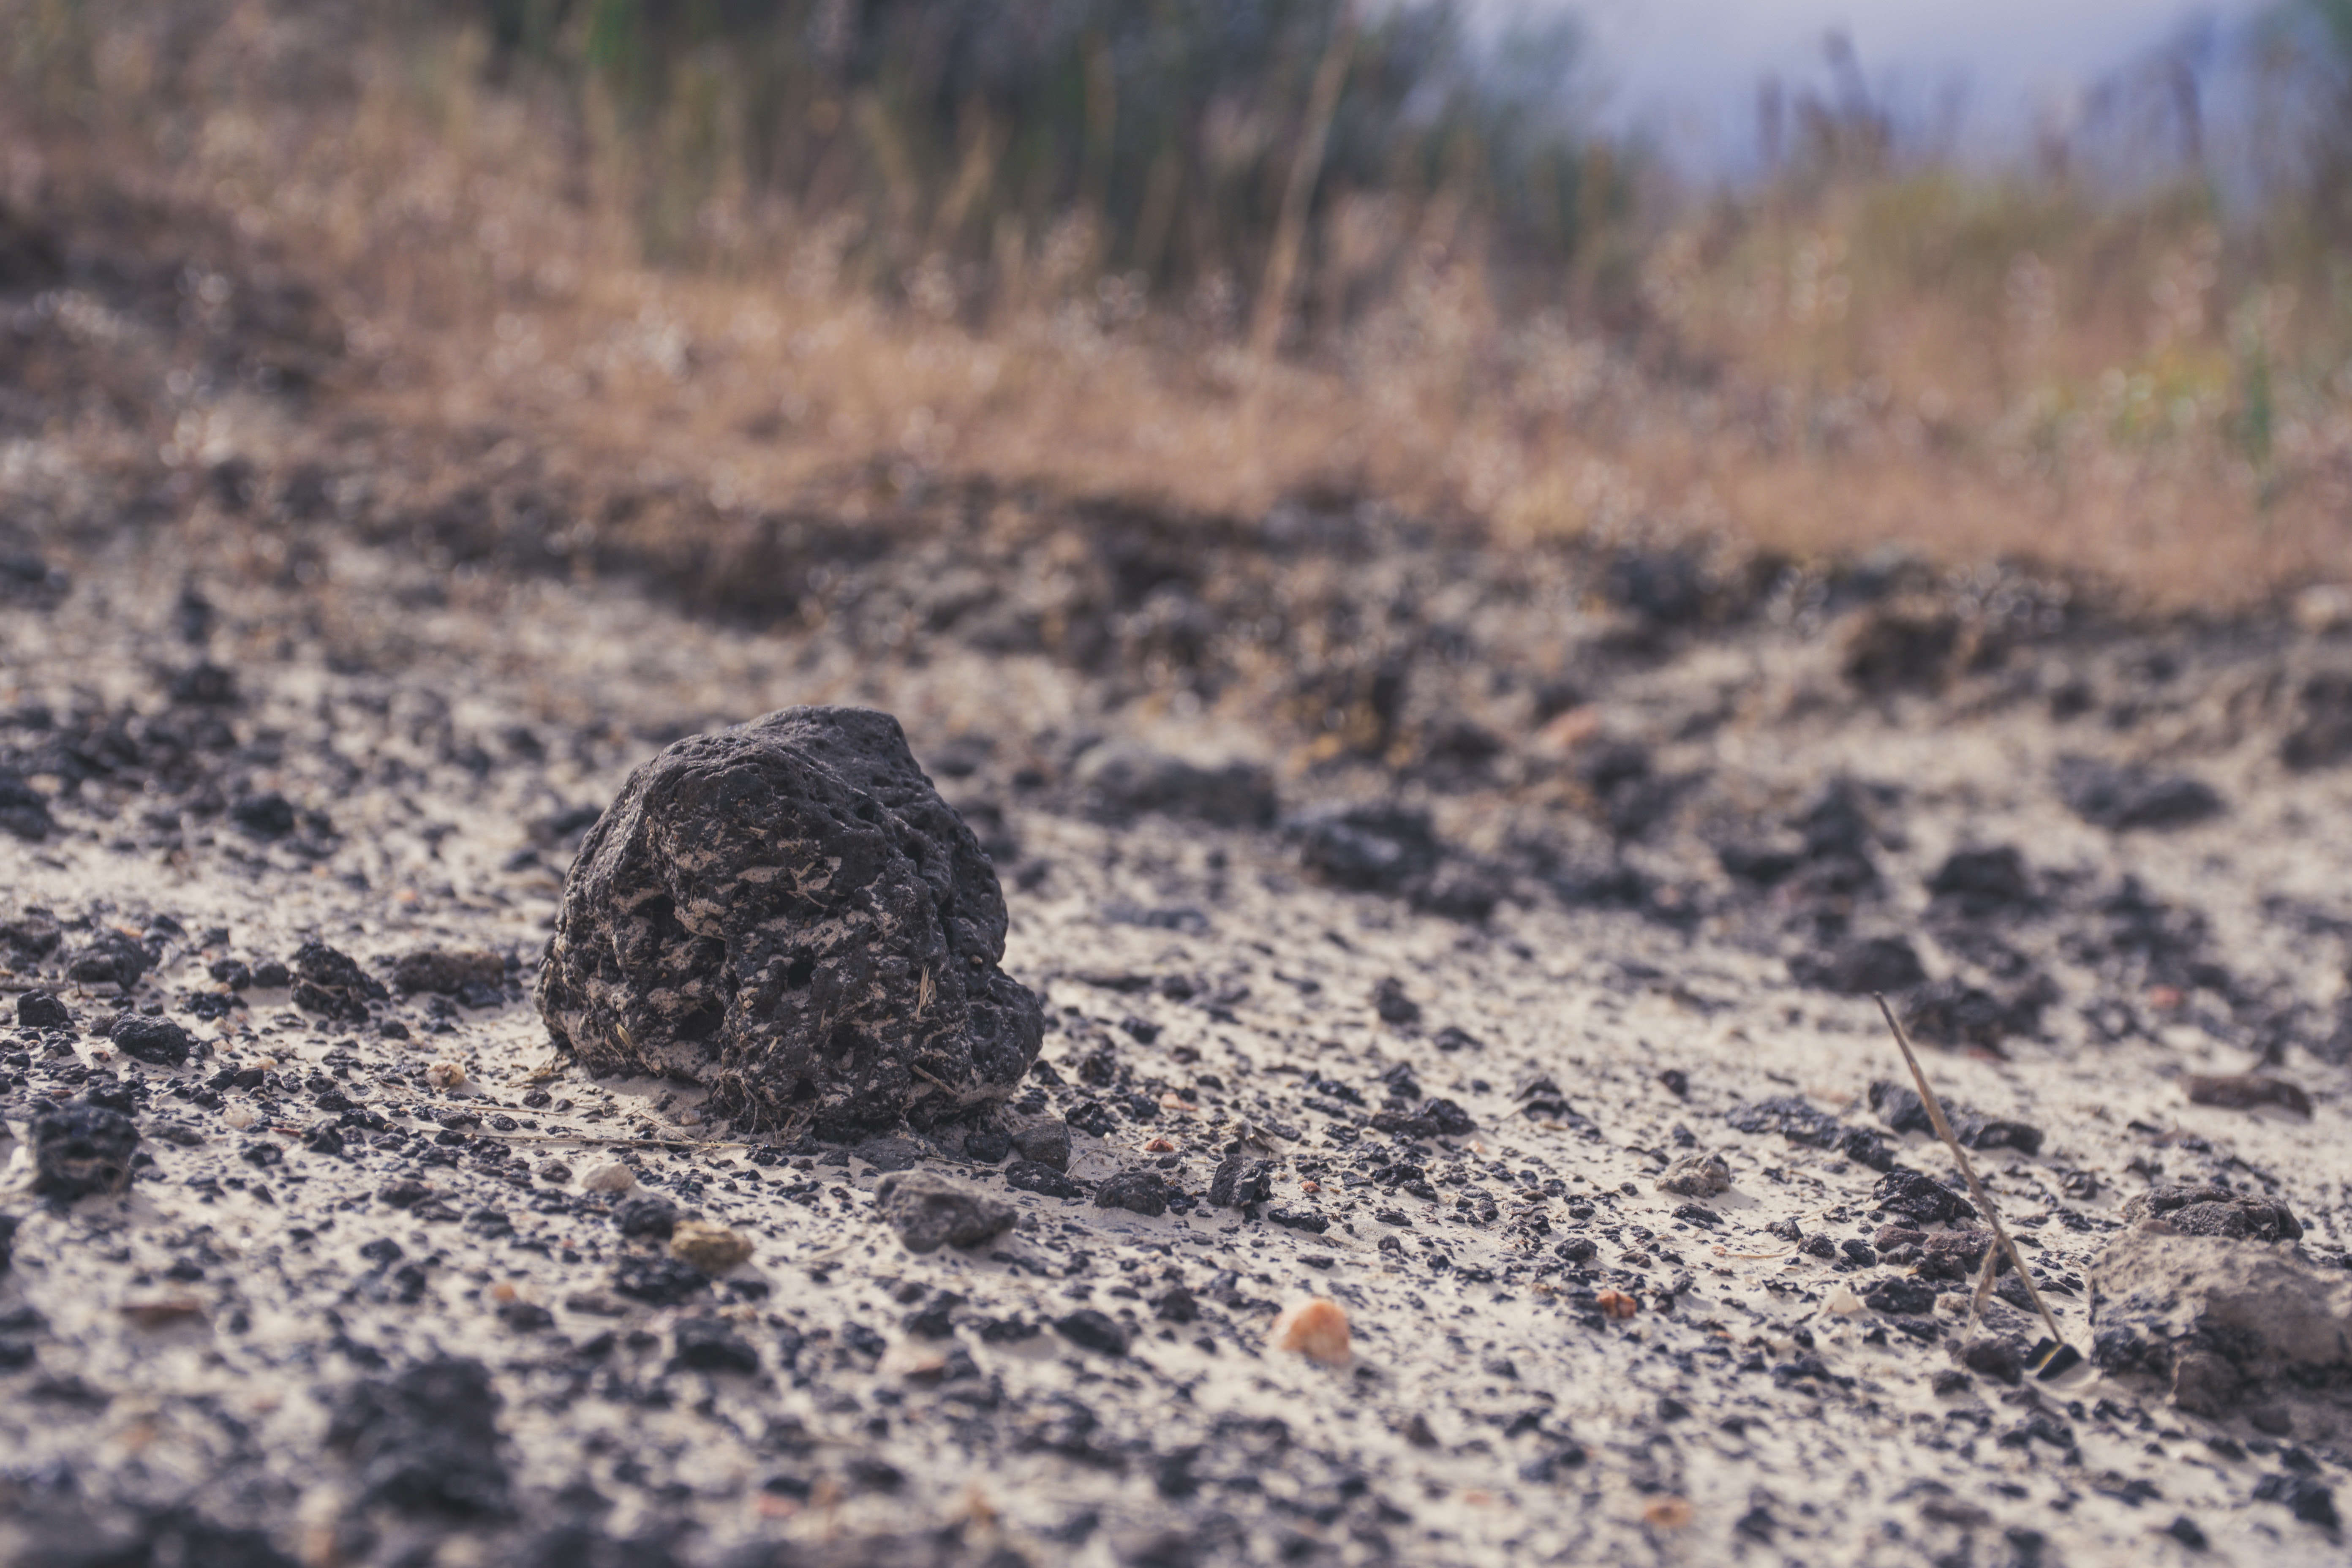
soil, rock, sky, grass, geology, wildlife, photography, geological phenomenon, sand, road